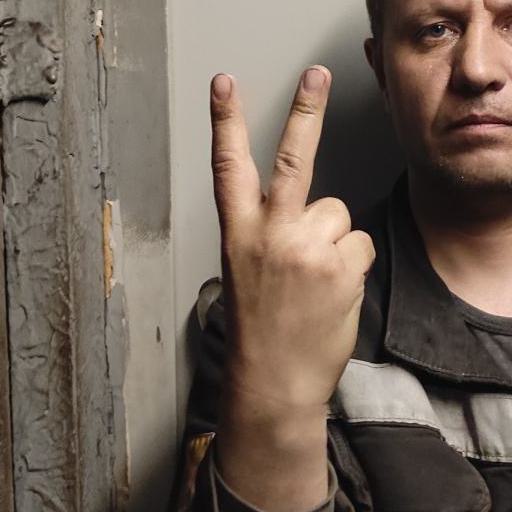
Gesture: peace_inverted